José Luis Cardoso

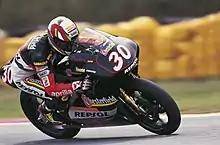

Jose Luis Cardoso Lobo (born 2 February 1975 in Seville, Spain) is a Grand Prix motorcycle road racer. During the 2006 season, he rode for the Pramac d'Antin Ducati squad, his second time with this team.